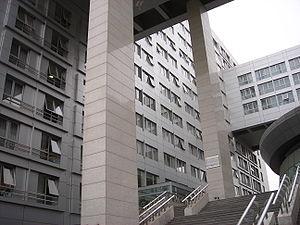
L'université normale de la capitale est une université à Pékin, en Chine. Elle fait partie des universités concernées par le projet 211 visant à rénover et moderniser les établissements scolaires de République populaire de Chine.